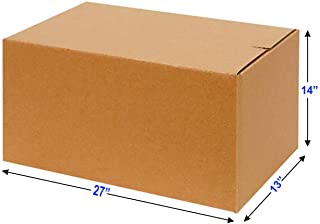
Label: cardboard